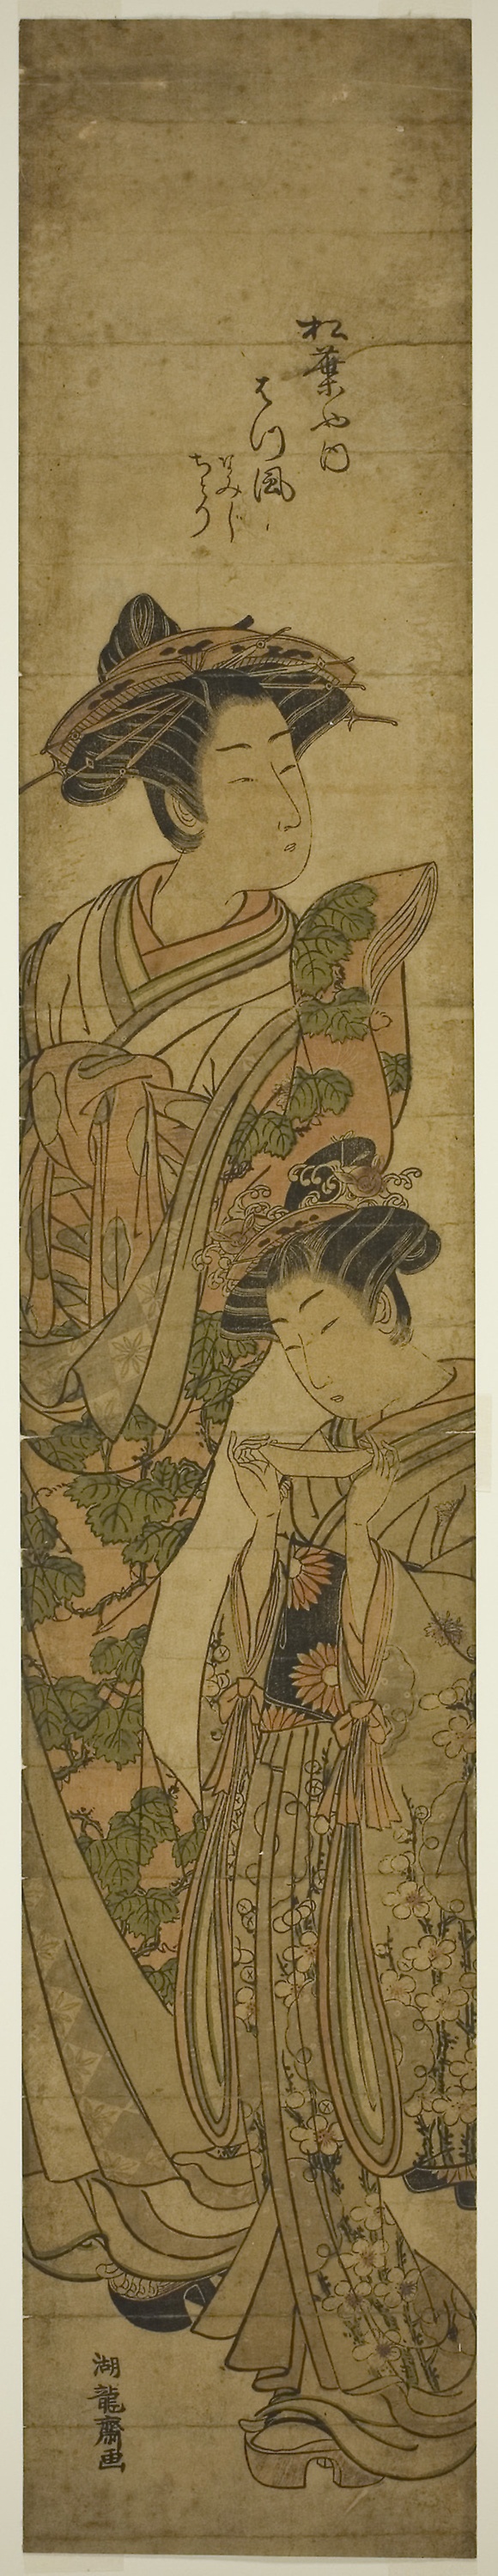
fictional character, illustration, arm, art, drawing, fiction